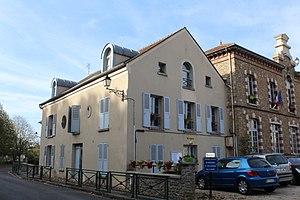
Mairie de Jossigny.